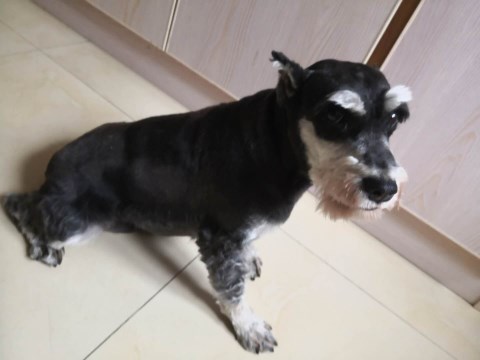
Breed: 2342-n000102-miniature_schnauzer